Stephen Hislop

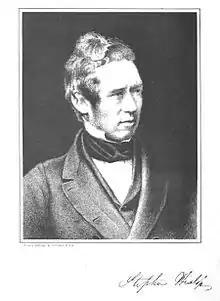

In 1843, Hislop was made Secretary of the Ladies' Society for Female Education in India. He volunteered the next year to the Foreign Missions Committee and married Erasma daughter of William Hull of Olney. In September 1844 an unusual ceremony (people were usually ordained in the church they were to represent), overseen by Rev Dr John Wilson of Bombay at St George's Free Church in Edinburgh, Hislop was ordained as a Free Church of Scotland minister of Nagpur in India, his primary role to be a missionary.